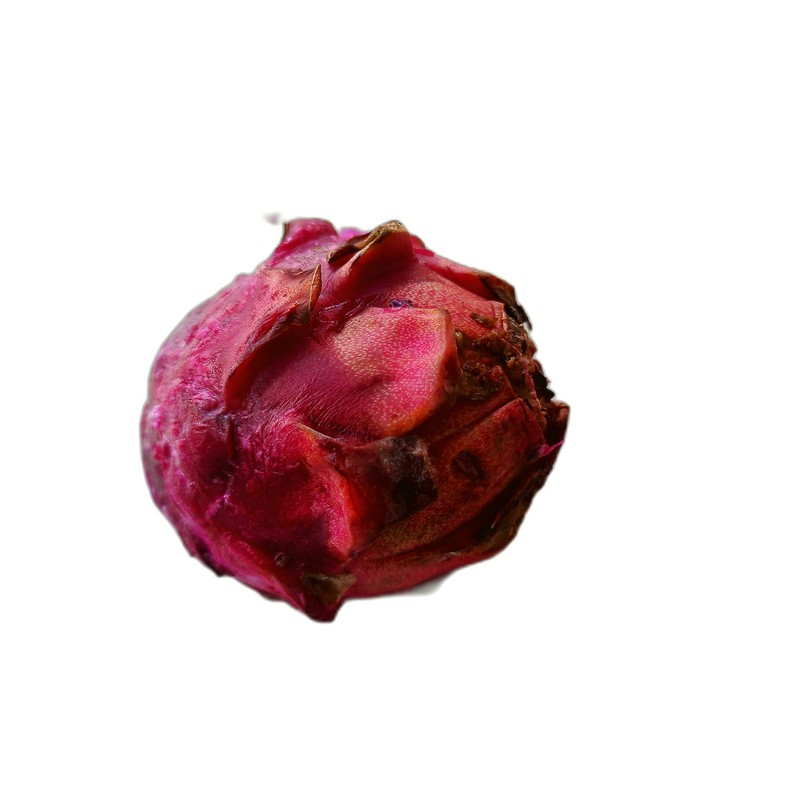
Label: Defect Dragon Fruit